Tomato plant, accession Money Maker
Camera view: vertical (180 deg); turntable rotation: 120 degrees
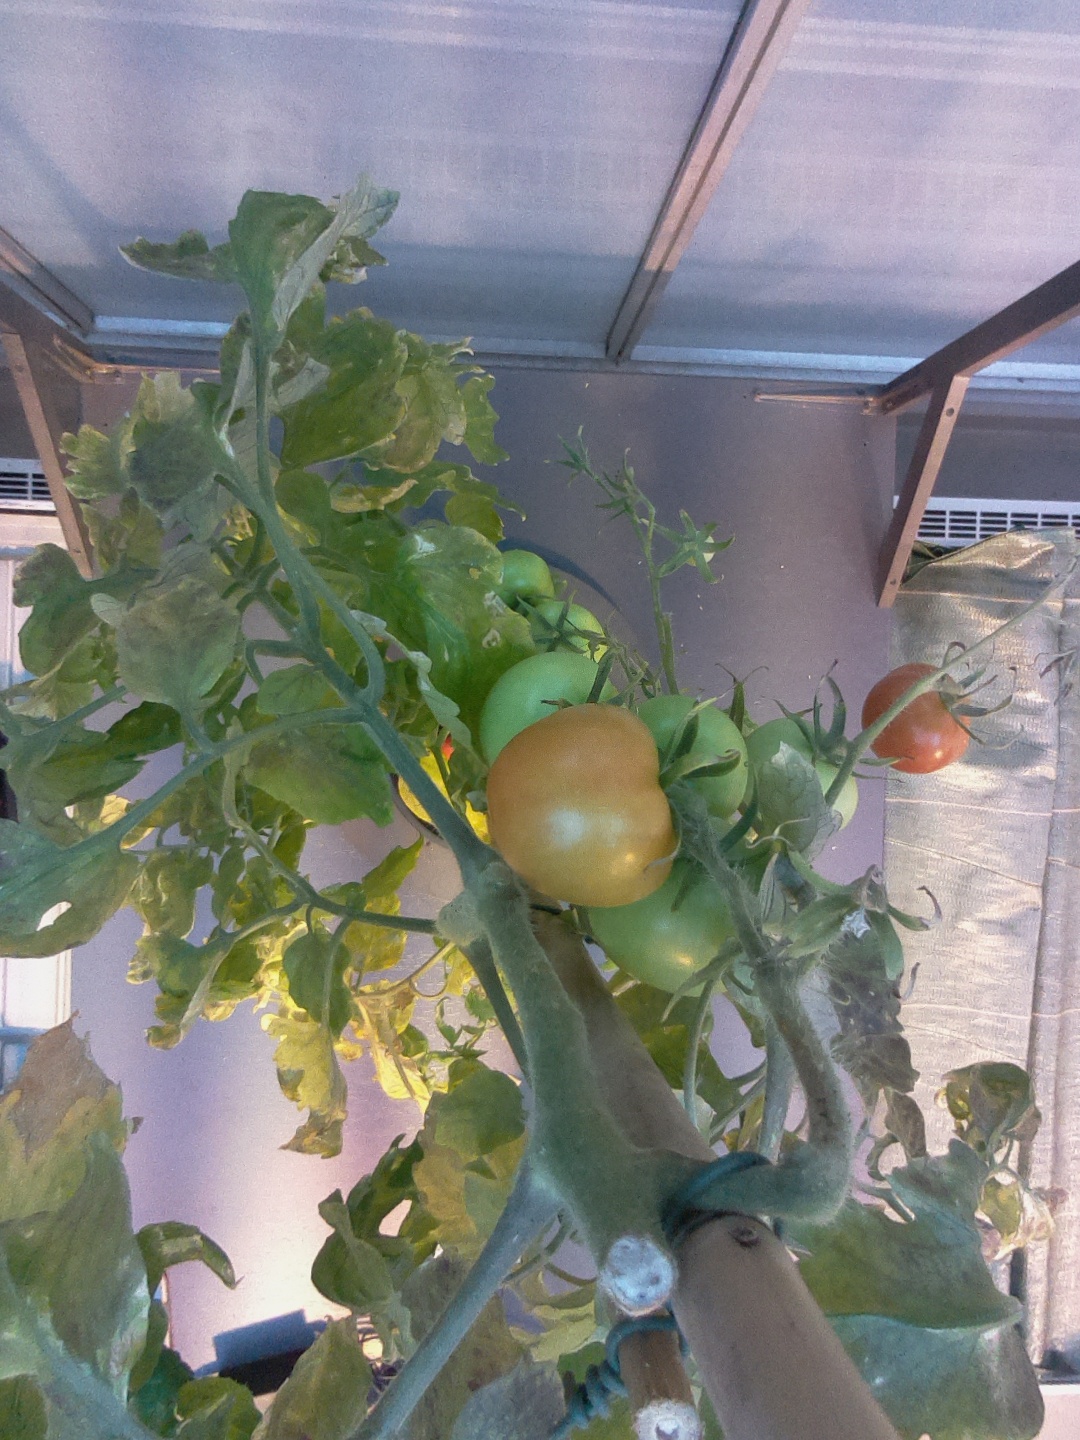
BBCH growth stage 81: 10%-20% of fruits show typical fully ripe color